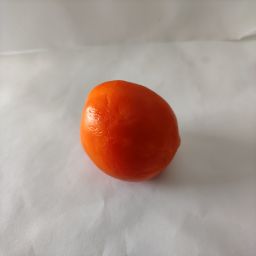
Crop: Tomato
Quality: Ripe